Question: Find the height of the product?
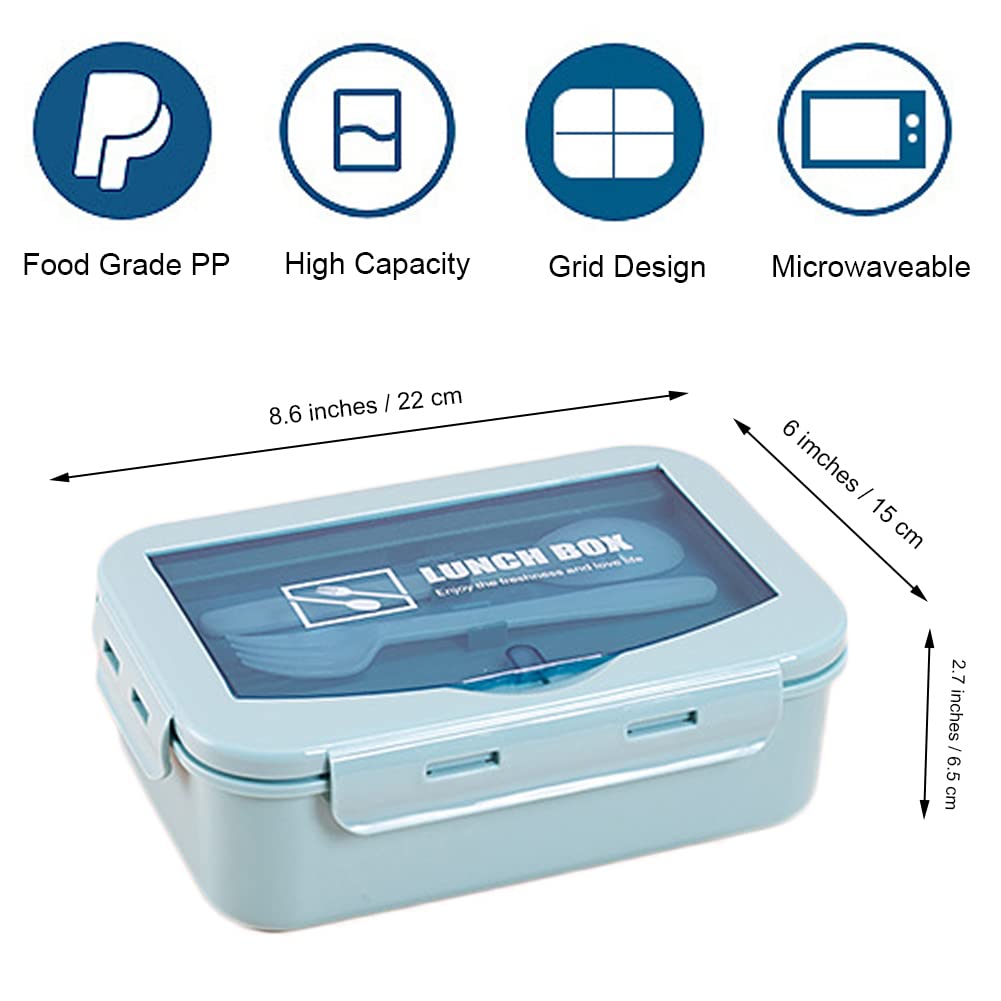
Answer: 2.7 inch